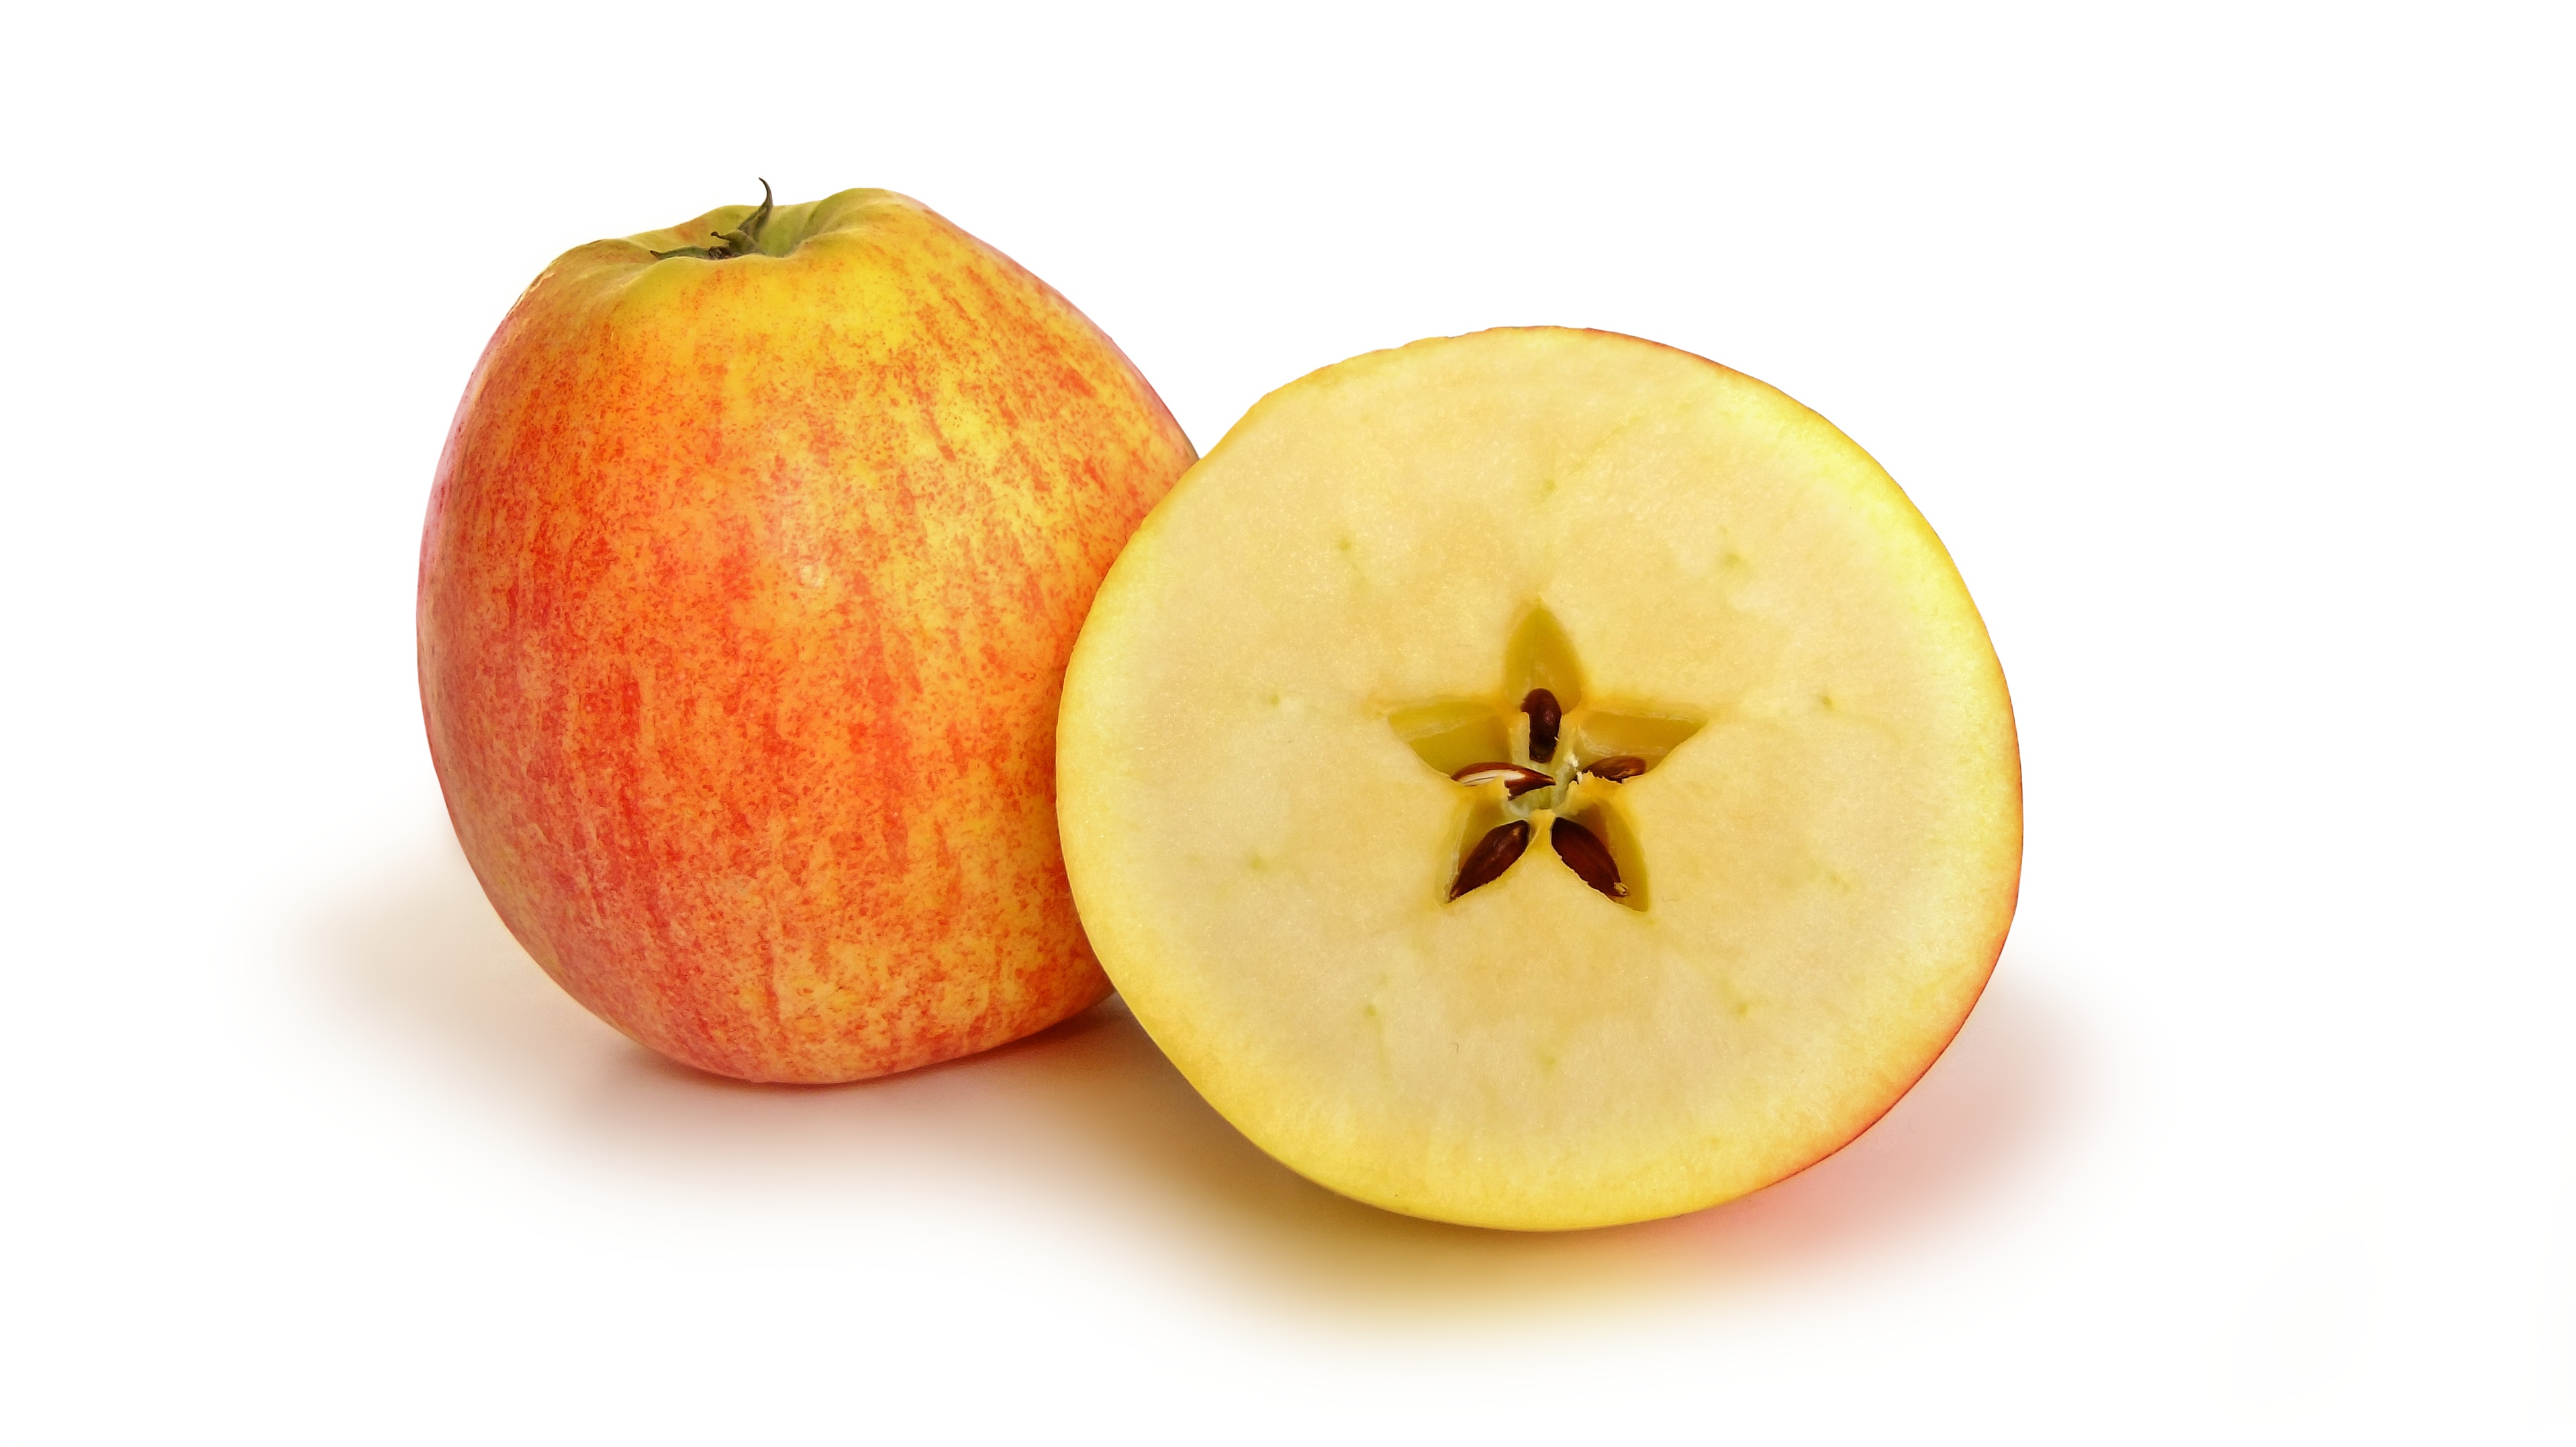
apple, plant, fruit, food, produce, fruits, apples, calabaza, flowering plant, winter squash, land plant